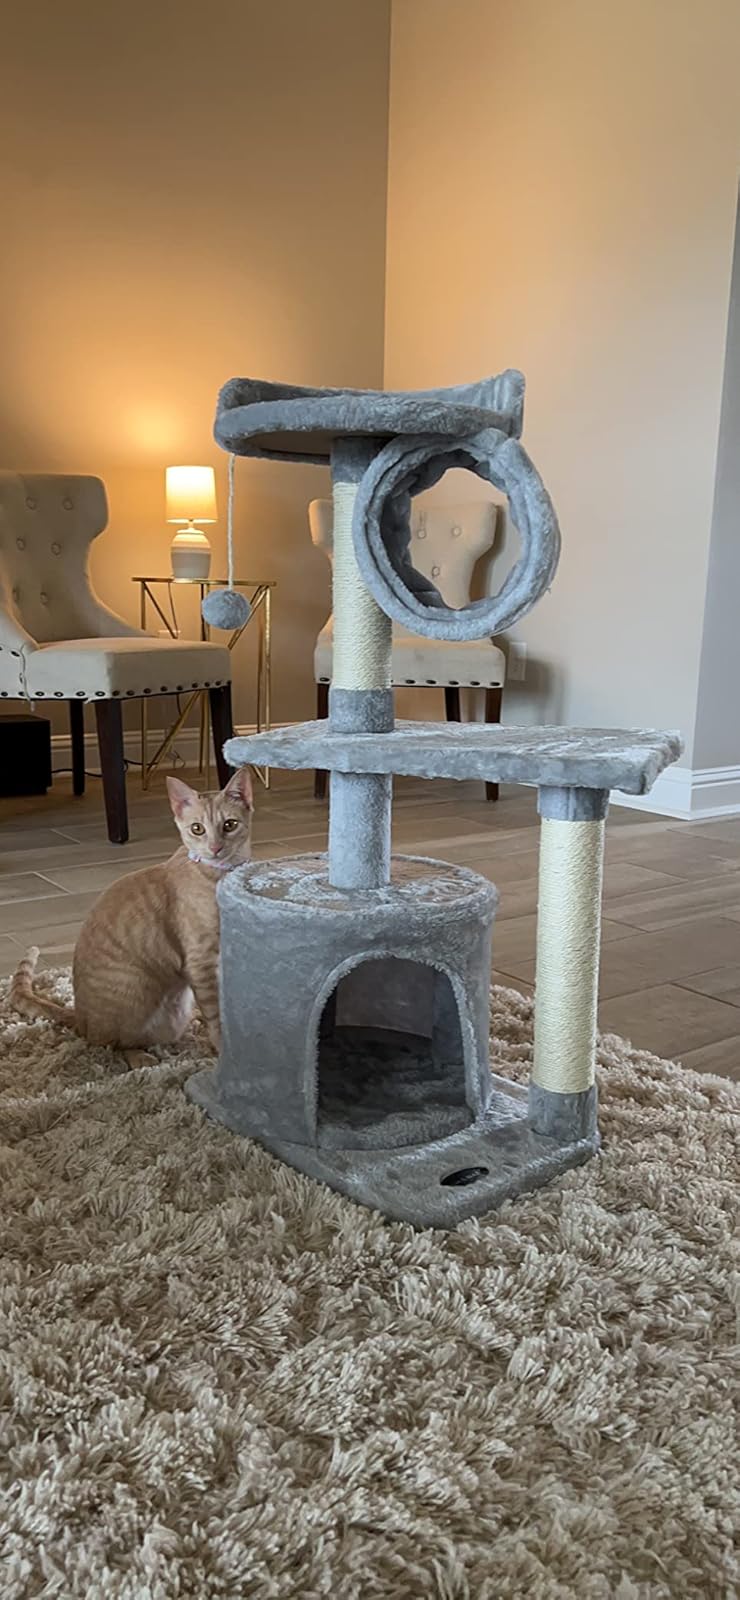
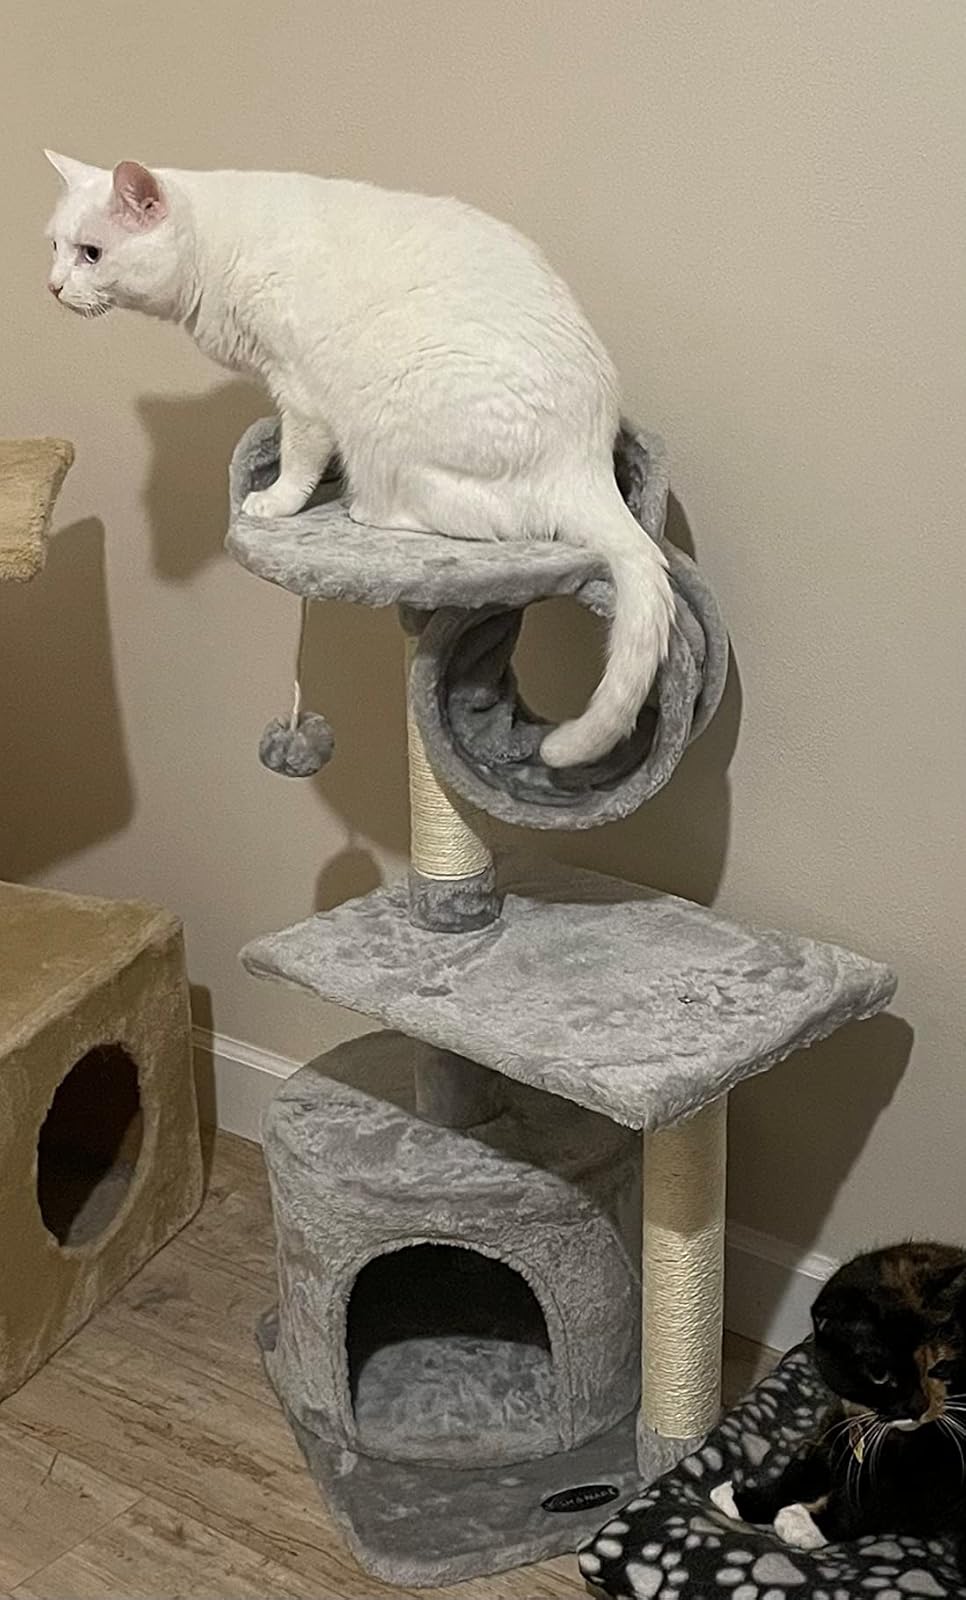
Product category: items_cat tree
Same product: yes